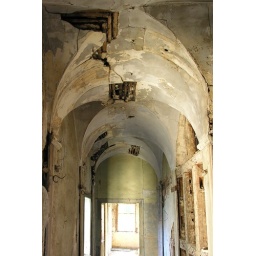
Floor in the house with the blue door